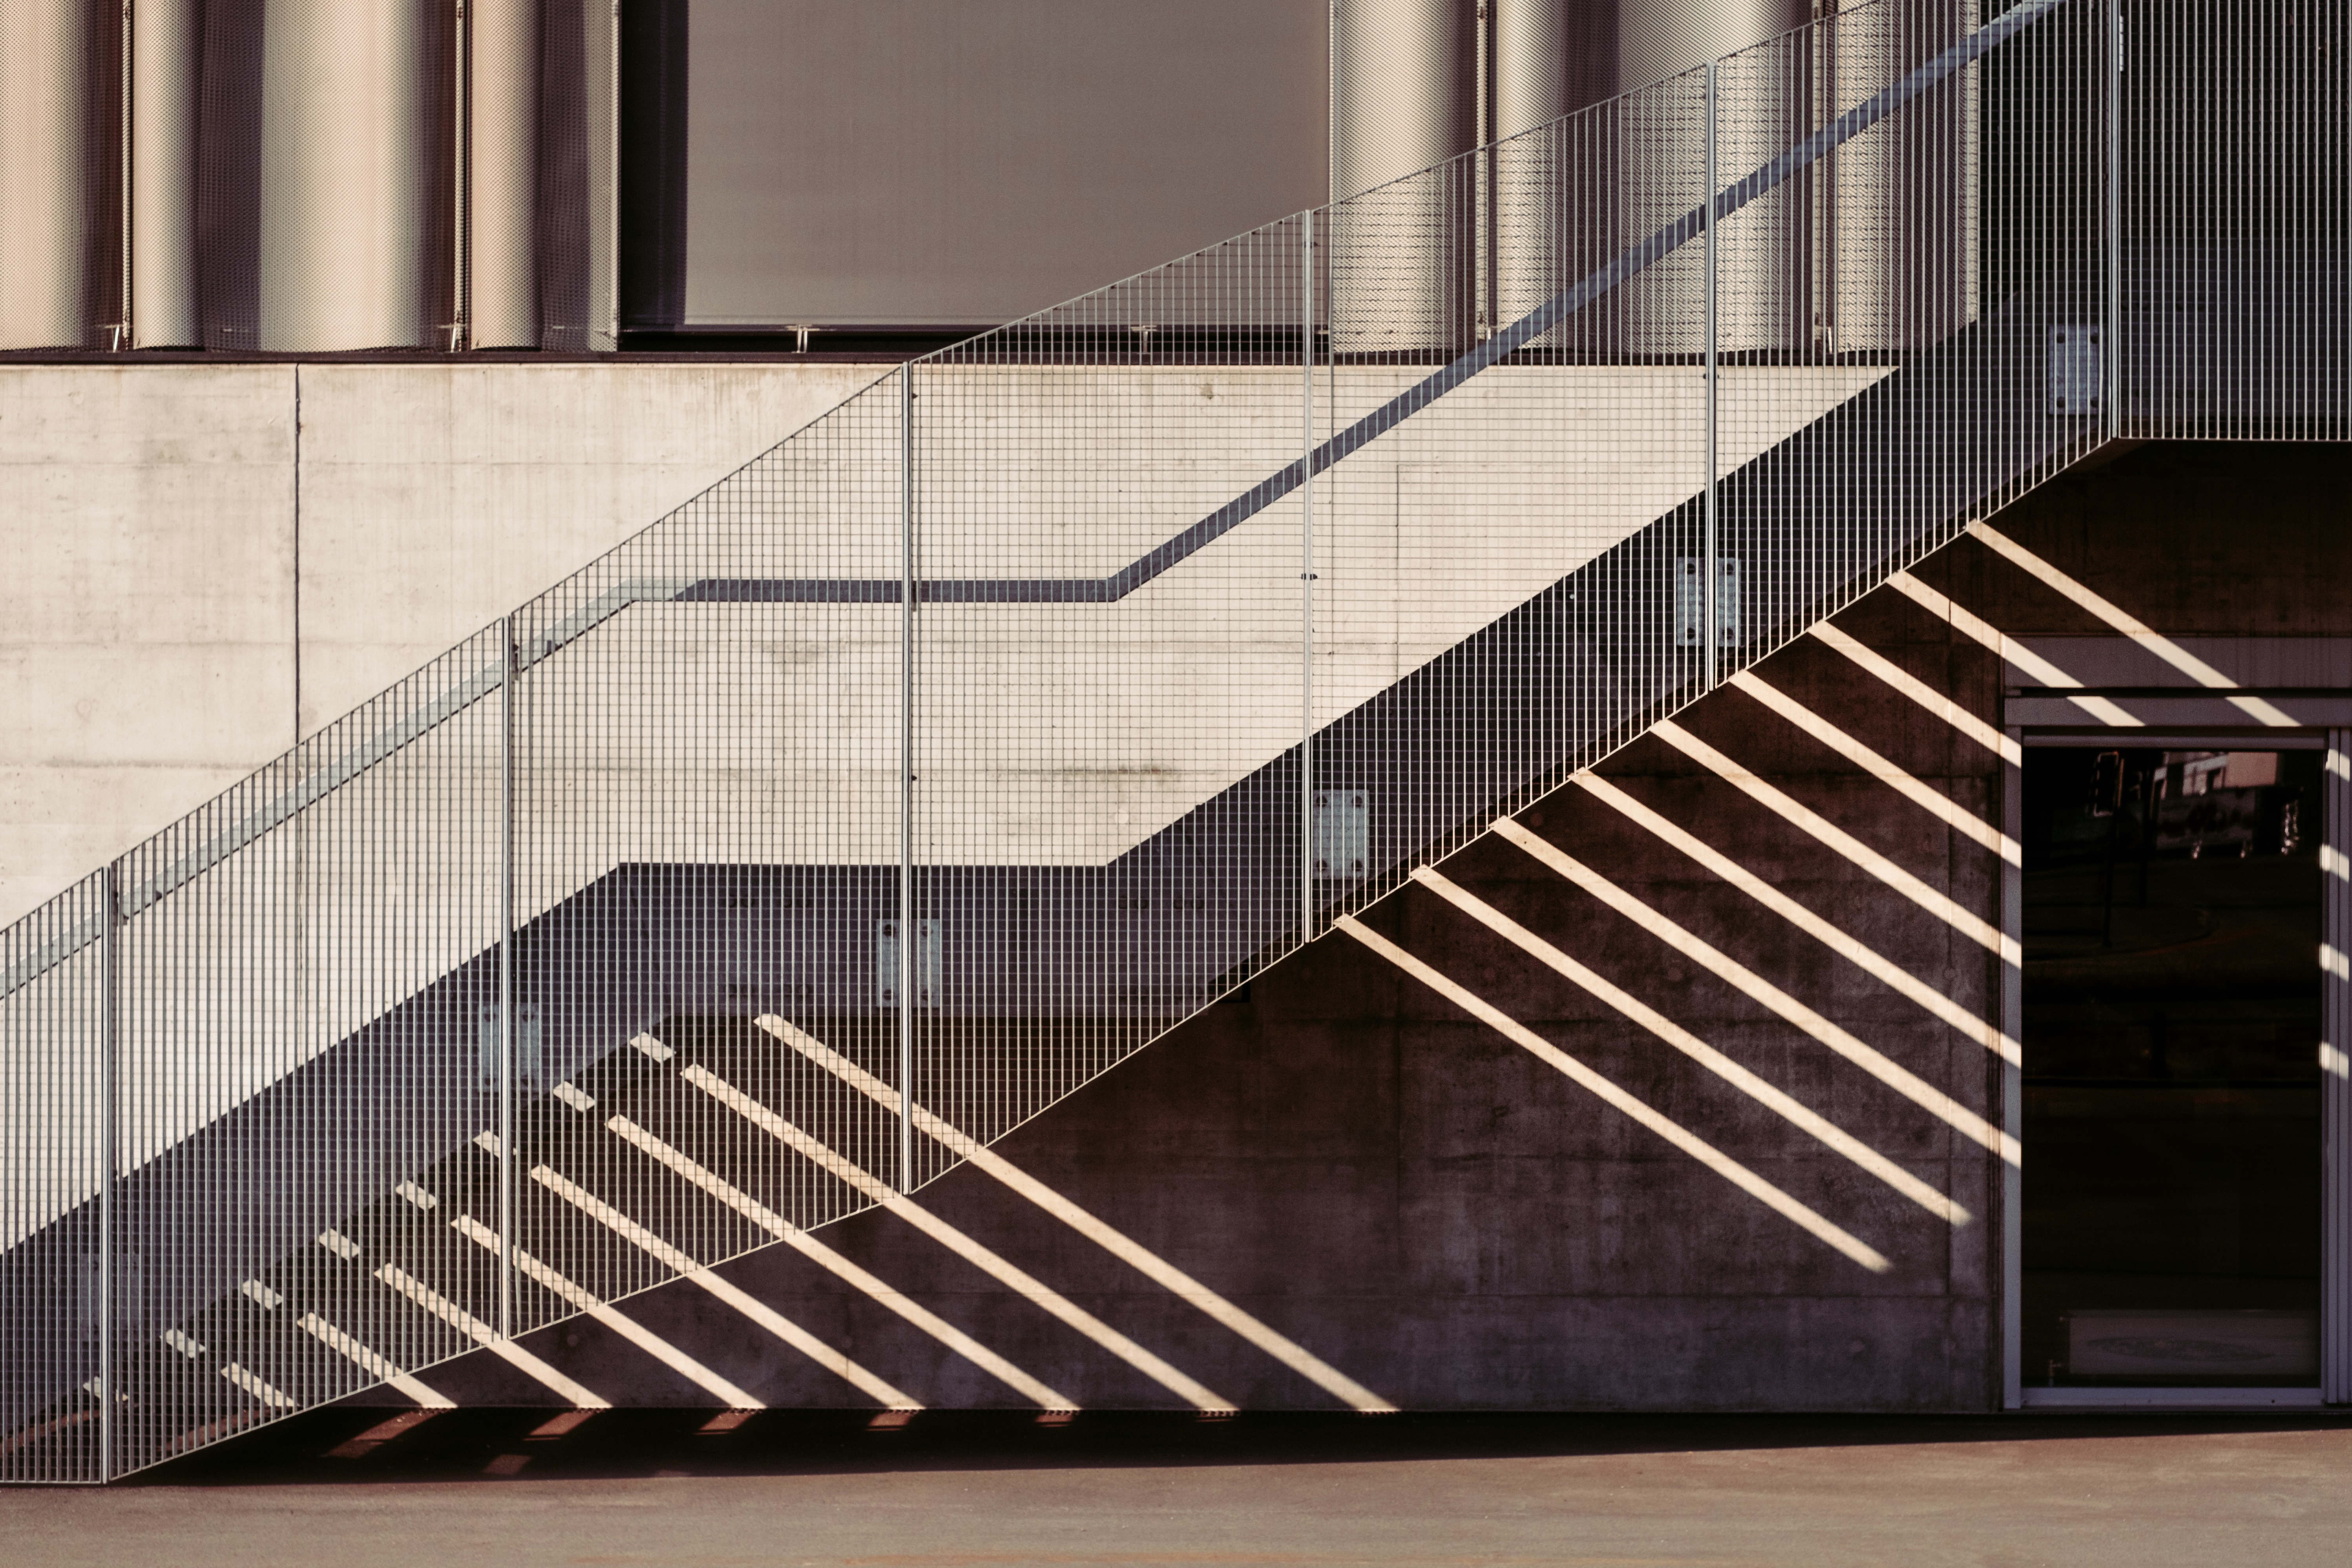
architecture, wood, stair, floor, glass, staircase, metal, shadow, facade, professional, material, interior design, handrail, design, stairs, symmetry, flooring, daylighting